Answer in natural language. Where is light brown wooden dresser with 10 drawers with respect to Doorway? Choose between the following options: right or left
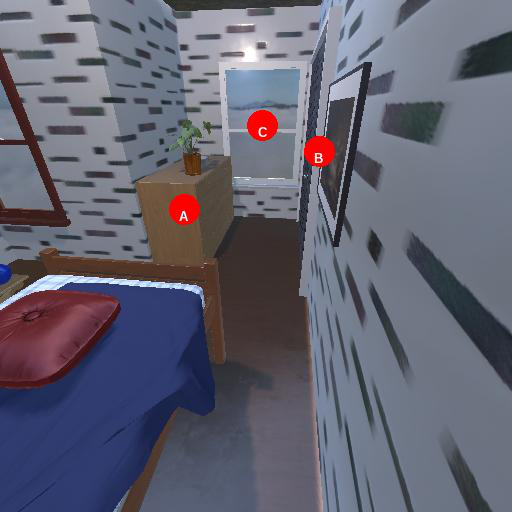
<answer>left</answer>